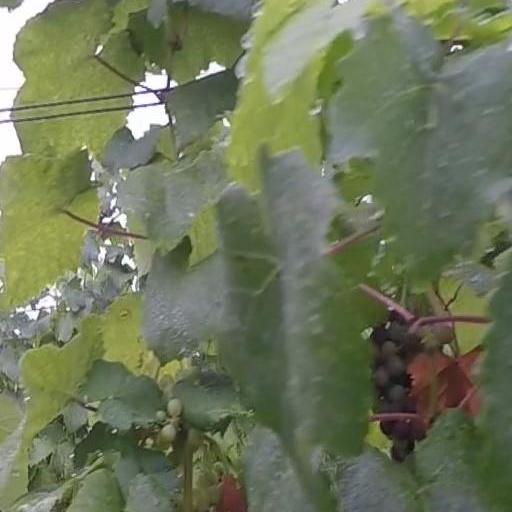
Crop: grape